Anthony Caruso (actor)

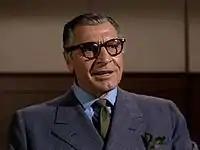
Anthony Caruso as Bela Oxmyx in "Star Trek": ""

Caruso guest-starred in an episode of the ABC Western series, "The Travels of Jaimie McPheeters", based on a Robert Lewis Taylor novel of the same name. Caruso guest-starred three times on CBS's "Perry Mason". In 1962, he played Keith Lombard in "The Case of the Playboy Pugilist." Also in 1962, Caruso played Cody Durham in "Cody's Code" on Gunsmoke. In 1965, he made two "Perry Mason" appearances, both times as the murder victim: first as title character Enrico Bacio in "The Case of the Sad Sicilian," then as Harvey Rettig in "The Case of the Runaway Racer."